Frenzal Rhomb

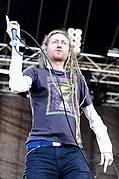
Jason Whalley performing live on 12 December 2010

Frenzal Rhomb are an Australian punk rock band that formed in 1992 in Sydney. The band's current lineup consists of lead vocalist Jason Whalley, guitarist Lindsay Mcdougall, drummer Gordan Forman, and bassist Michael Dallinger.